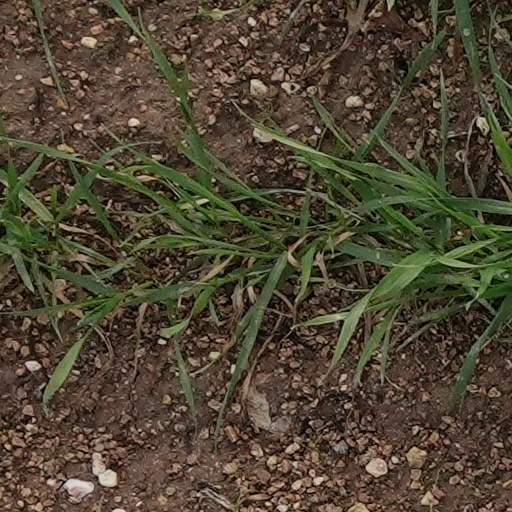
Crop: wheat